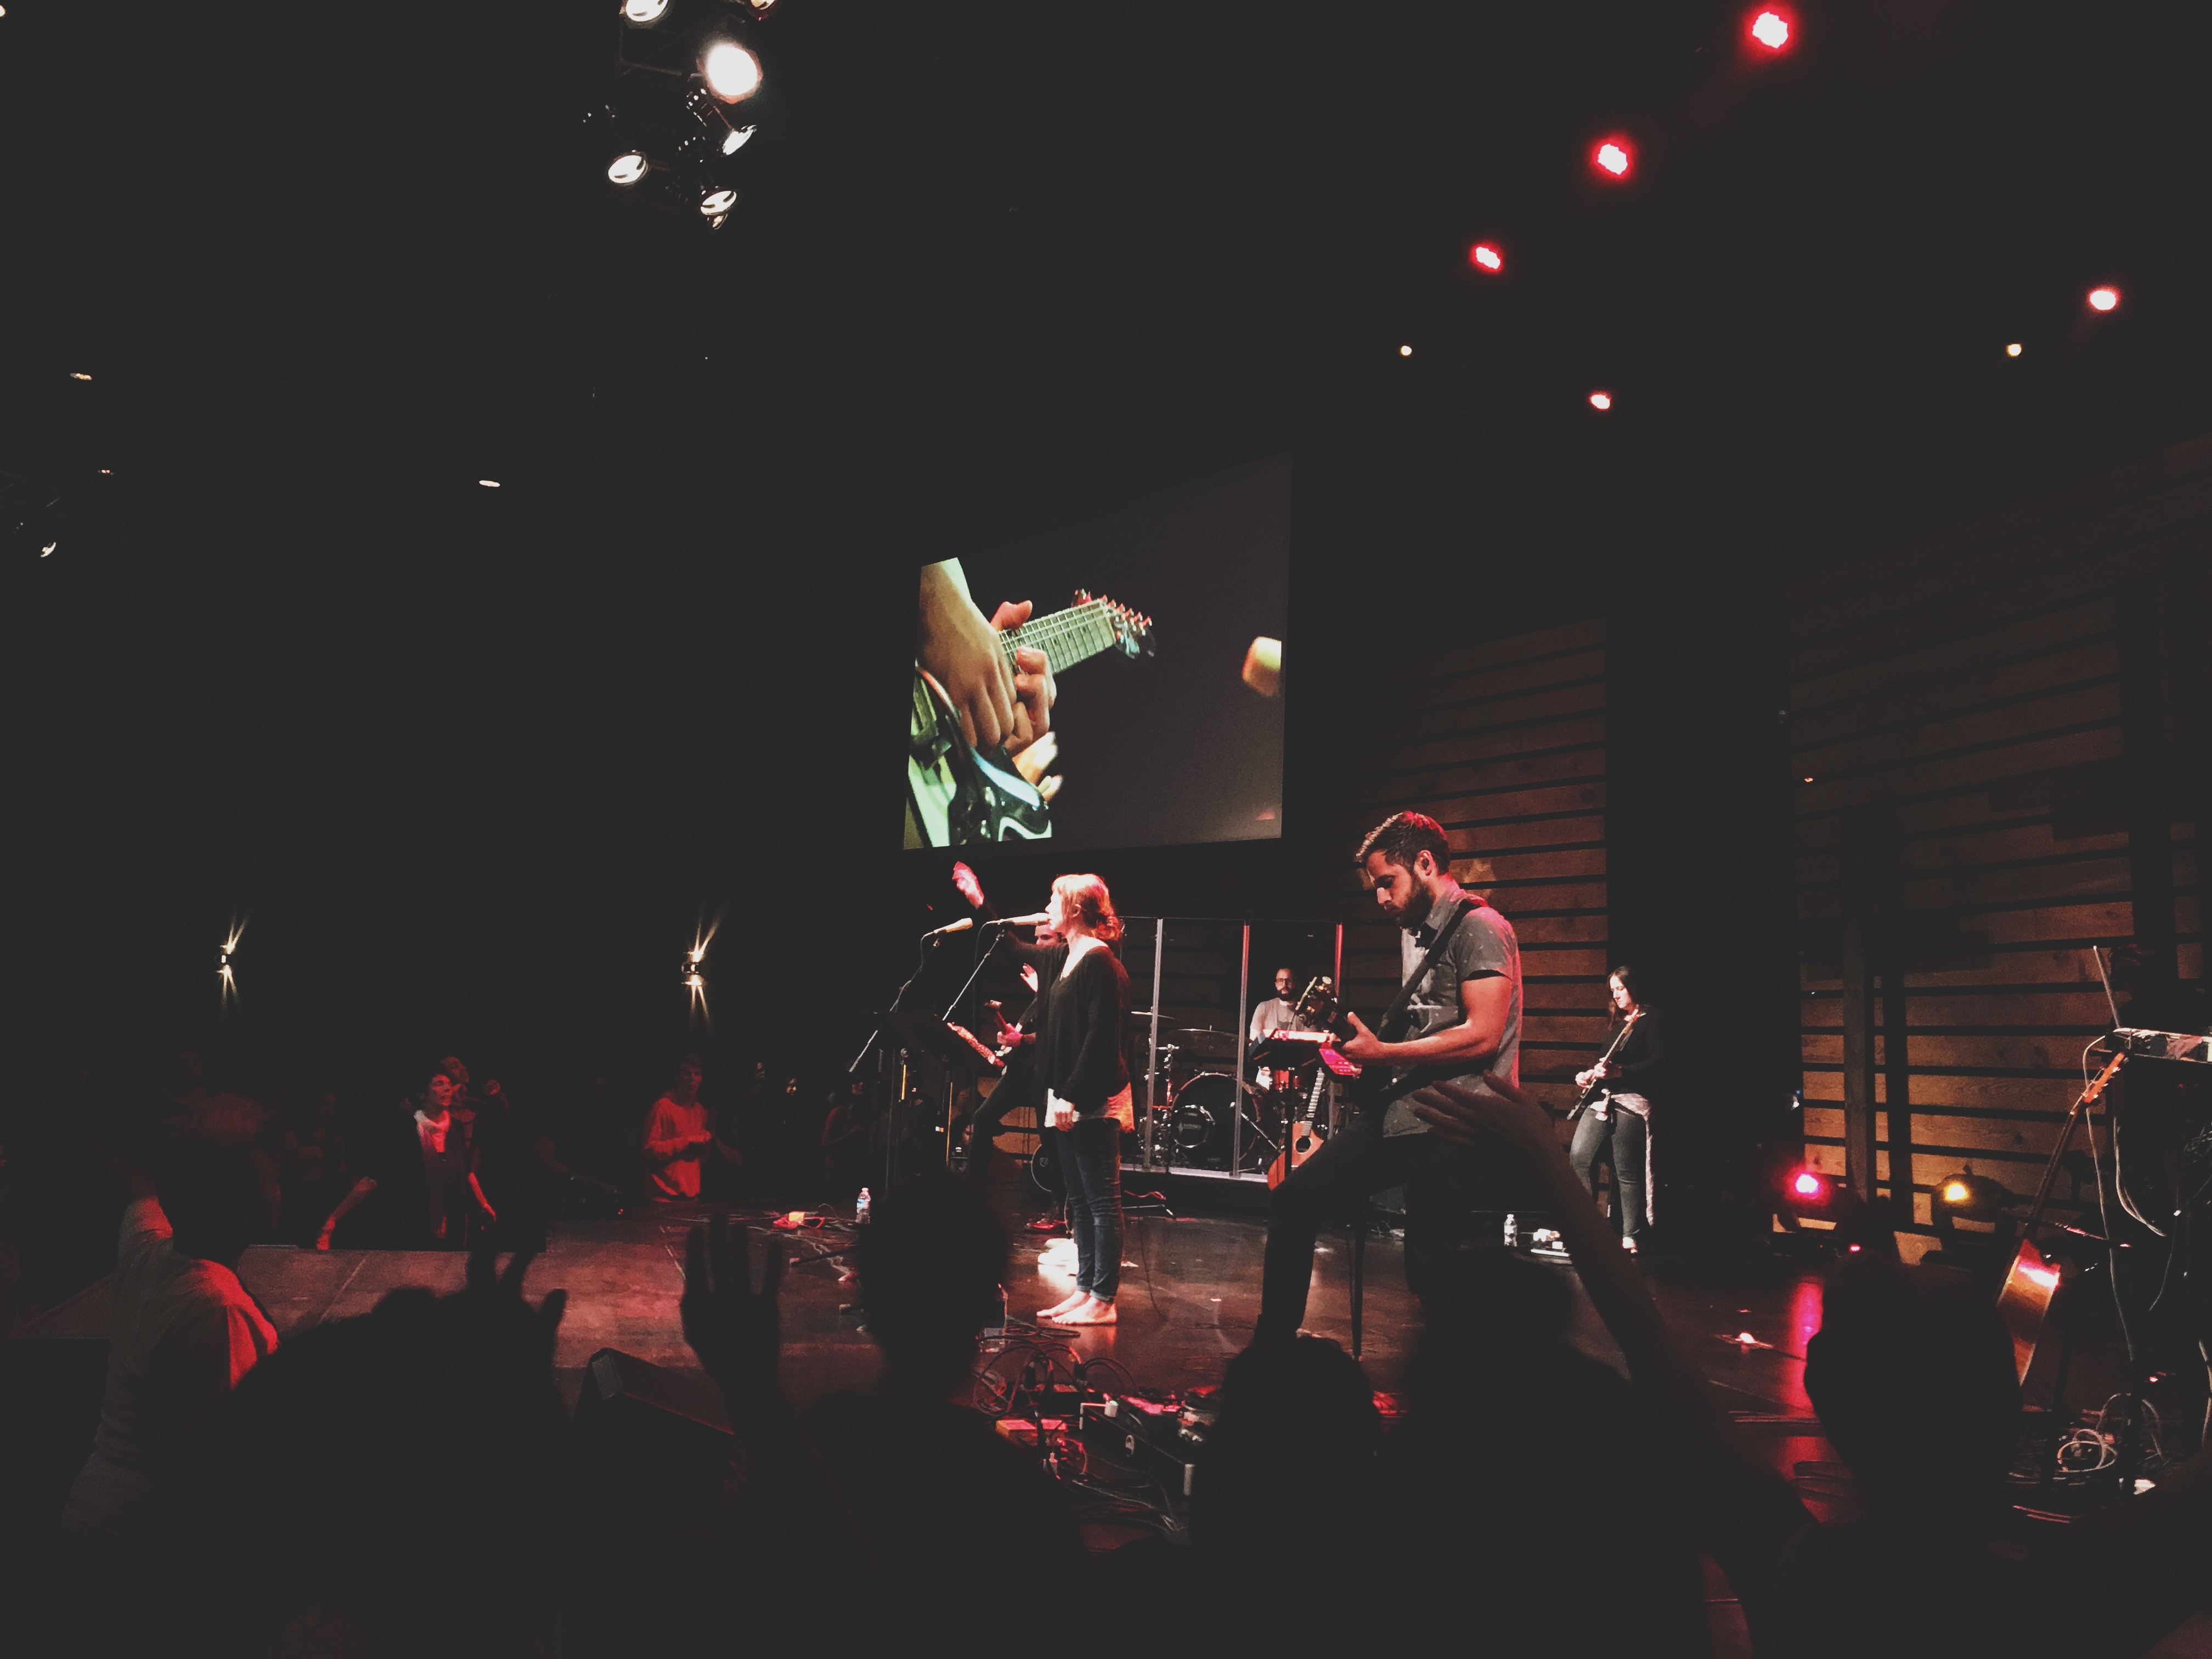
music, concert, musician, performance art, stage, performance, event, guitarist, entertainment, performing arts, rock concert, musical theatre